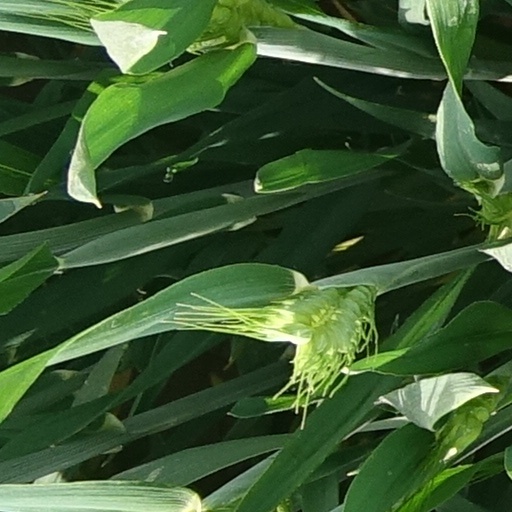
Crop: wheat